Fatty Cakes and the Puff Pastries

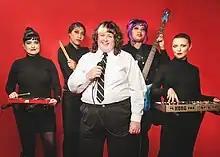

Fatty Cakes and the Puff Pastries are a punk band from Fresno, California, consisting of members Amber Fargano, Vishinna Turner, Audrey Paris Johnson, Victoria Crow, and Staci McDowell. Their music has been described by outlets such as "LA Times", "She Shreds", and "Nylon" as queercore feminist pop and riot grrl. The band is known for creating empowering environments for fans at live shows.